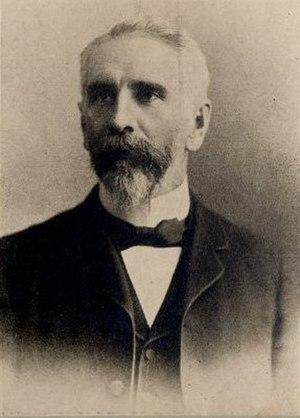
Liste des maires de Trois-Rivières, à cette liste des maires de l'ancienne ville de Trois-Rivières, s'ajoute la liste des maires des anciennes villes de Cap-de-la-Madeleine, Sainte-Marthe-du-Cap, Saint-Louis-de-France, Trois-Rivières-Ouest et Pointe-du-Lac. Toutes ces anciennes villes ont été fusionnées en 2002 pour former la nouvelle ville de Trois-Rivières.
Richard-Stanislas Cooke est un avocat et un homme politique québécois. Il fut admis au barreau de la province de Québec le 14 juillet 1874.
Trois-Rivières est une circonscription électorale provinciale du Québec située dans la région de la Mauricie.